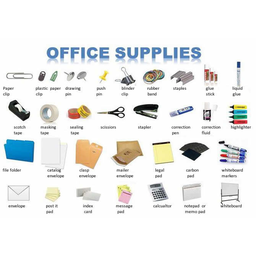
Label: paper